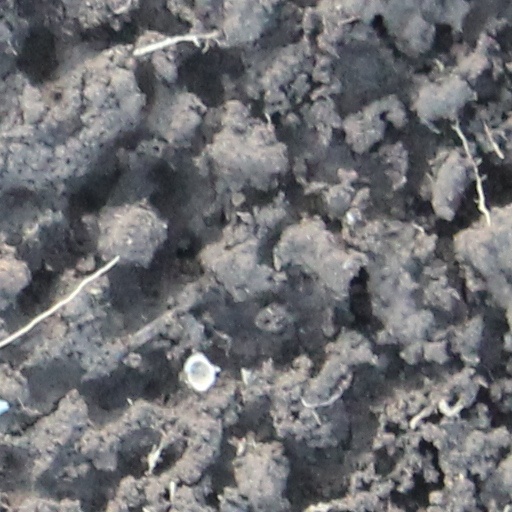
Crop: wheat